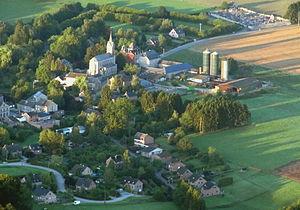
FERRIERES vu d'en haut
Ferrières est un village et commune francophone de Belgique situés en Région wallonne dans la province de Liège. La commune fait partie de la maison du tourisme du Pays d'Ourthe-Amblève.